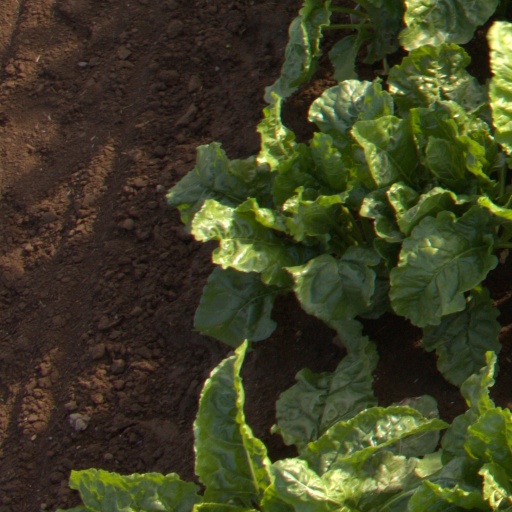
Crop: sugar beet